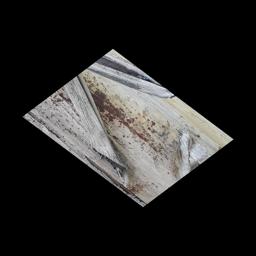
Label: PSEUDOSTEM WEEVIL